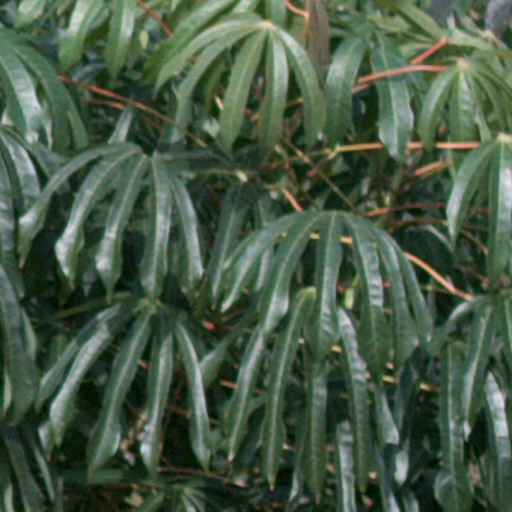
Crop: cassava